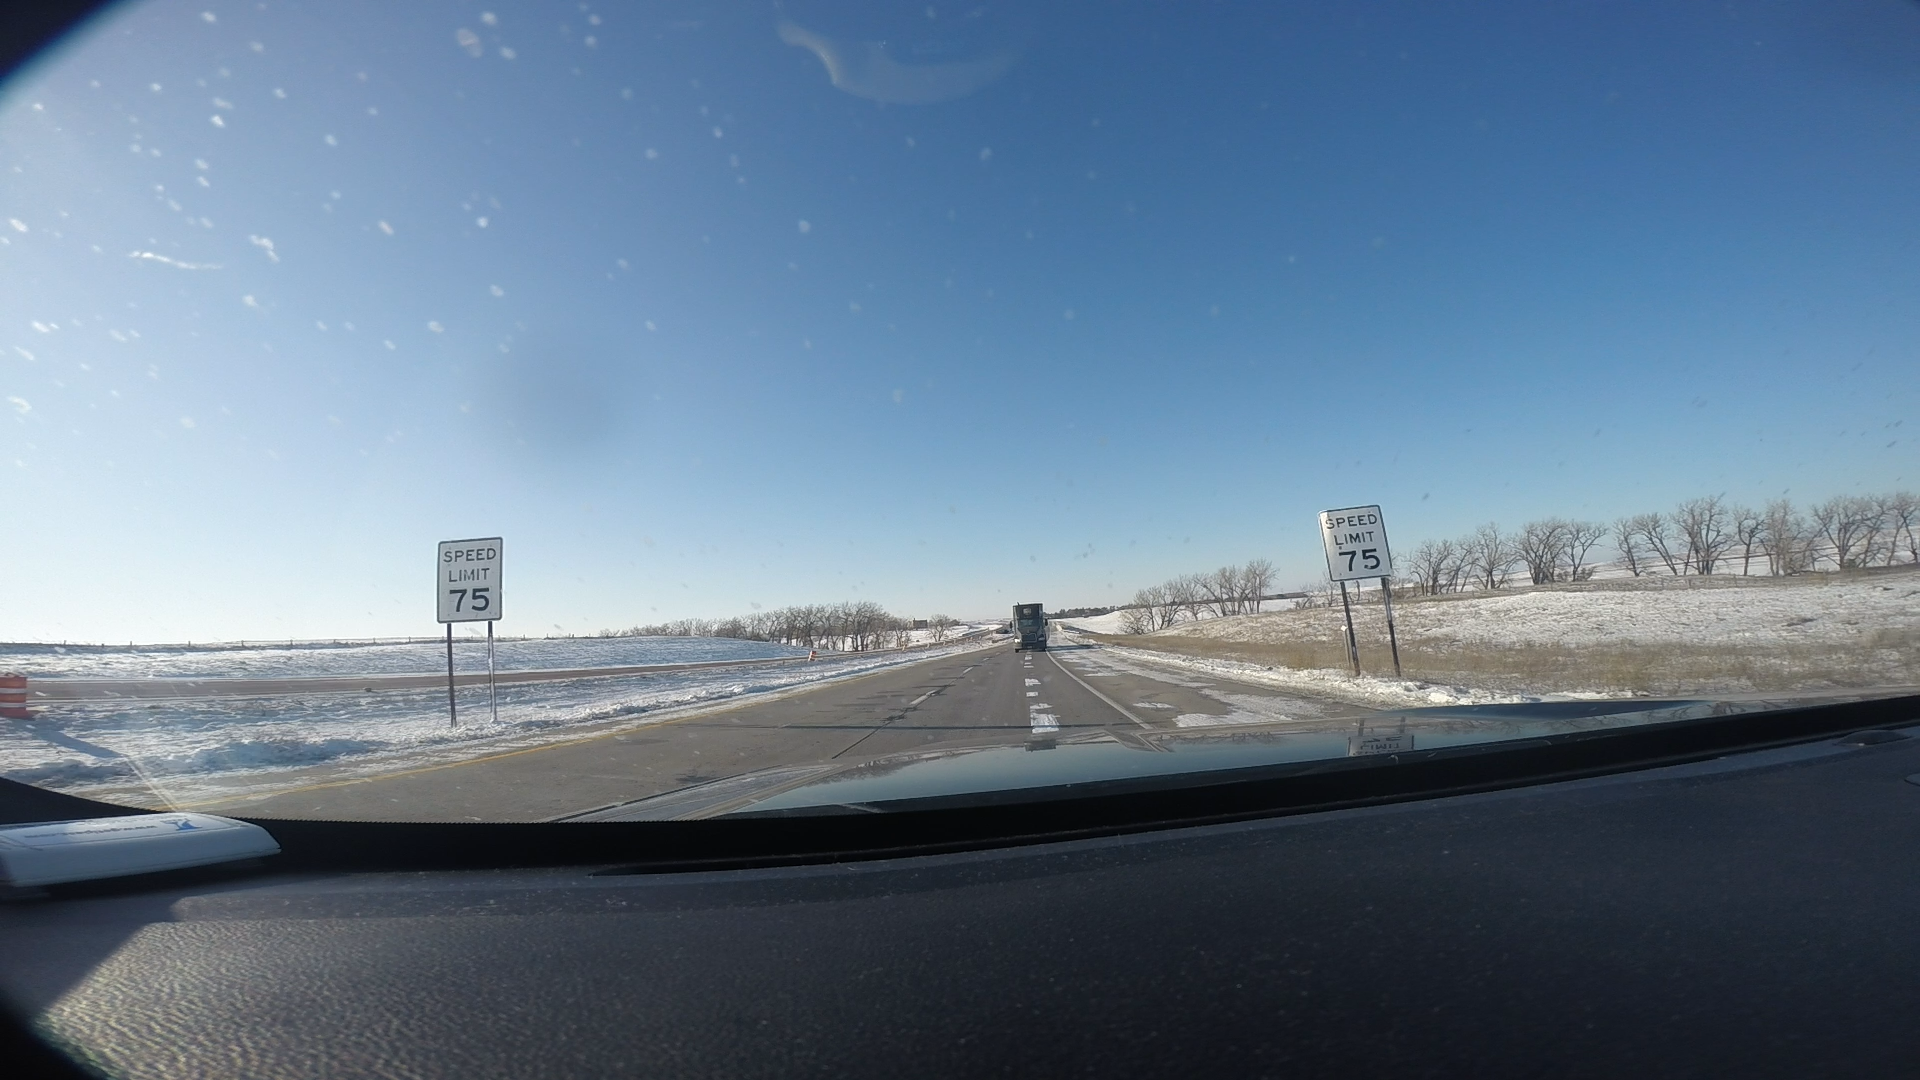
Speed limit sign label: mph75